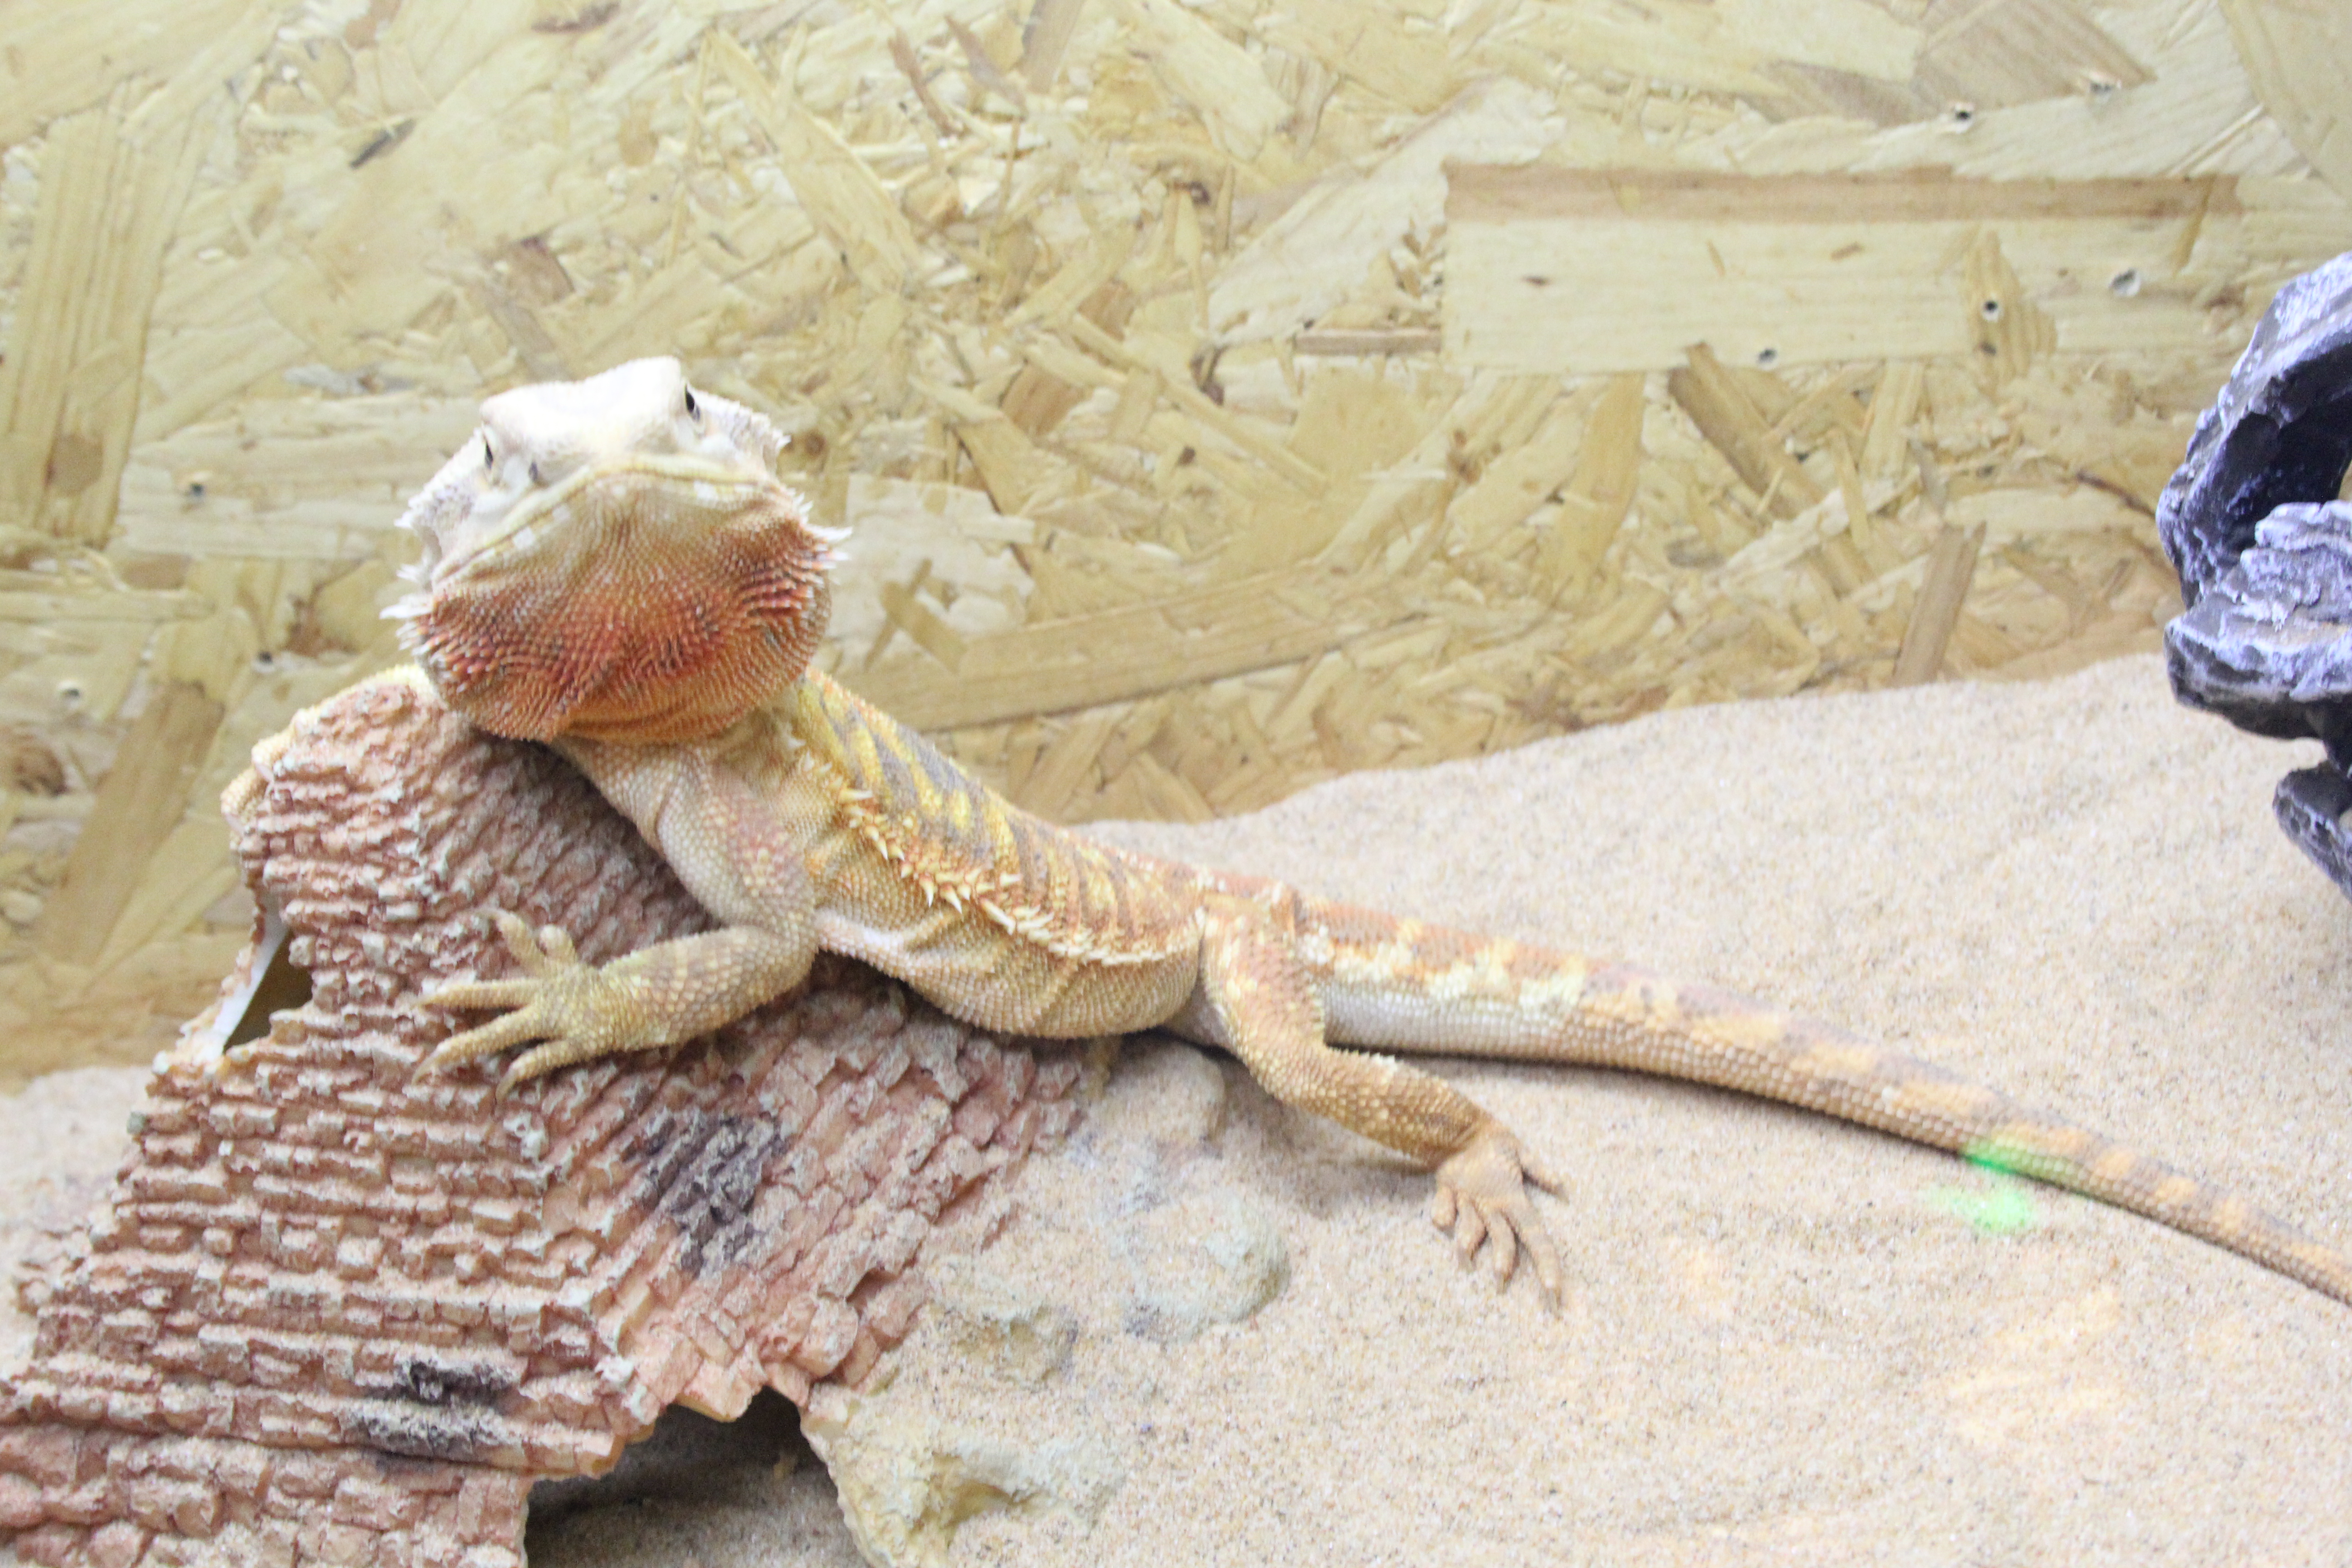
tourism, adventure, Beautiful Places, Pretty Places, environment, Interesting Places, harbin, museums, architecture, art, nature, museum, history, ancient history, china, russian, animals, exotic animals, tigers, zoo, zoo park, Pretty Parks, lions, wild animals, captive animals, sheep, monkey, cow, goat, reptile, lizard, scaled reptile, agama, iguania, gecko, dragon lizard, tail, iguanidae, adaptation, desert iguana, wall lizard